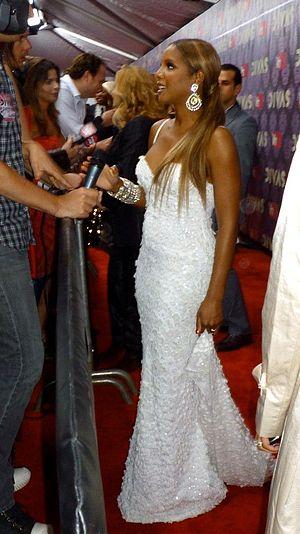
Toni Michele Braxton, née le 7 octobre 1967 à Severn, dans le comté d'Anne Arundel, est une chanteuse, pianiste, musicienne, productrice, actrice, personnalité médiatique et philanthrope américaine. Elle commence sa carrière musicale en 1990, dans le groupe The Braxtons, qu'elle forme avec ses quatre sœurs : Traci, Trina, Towanda et Tamar.